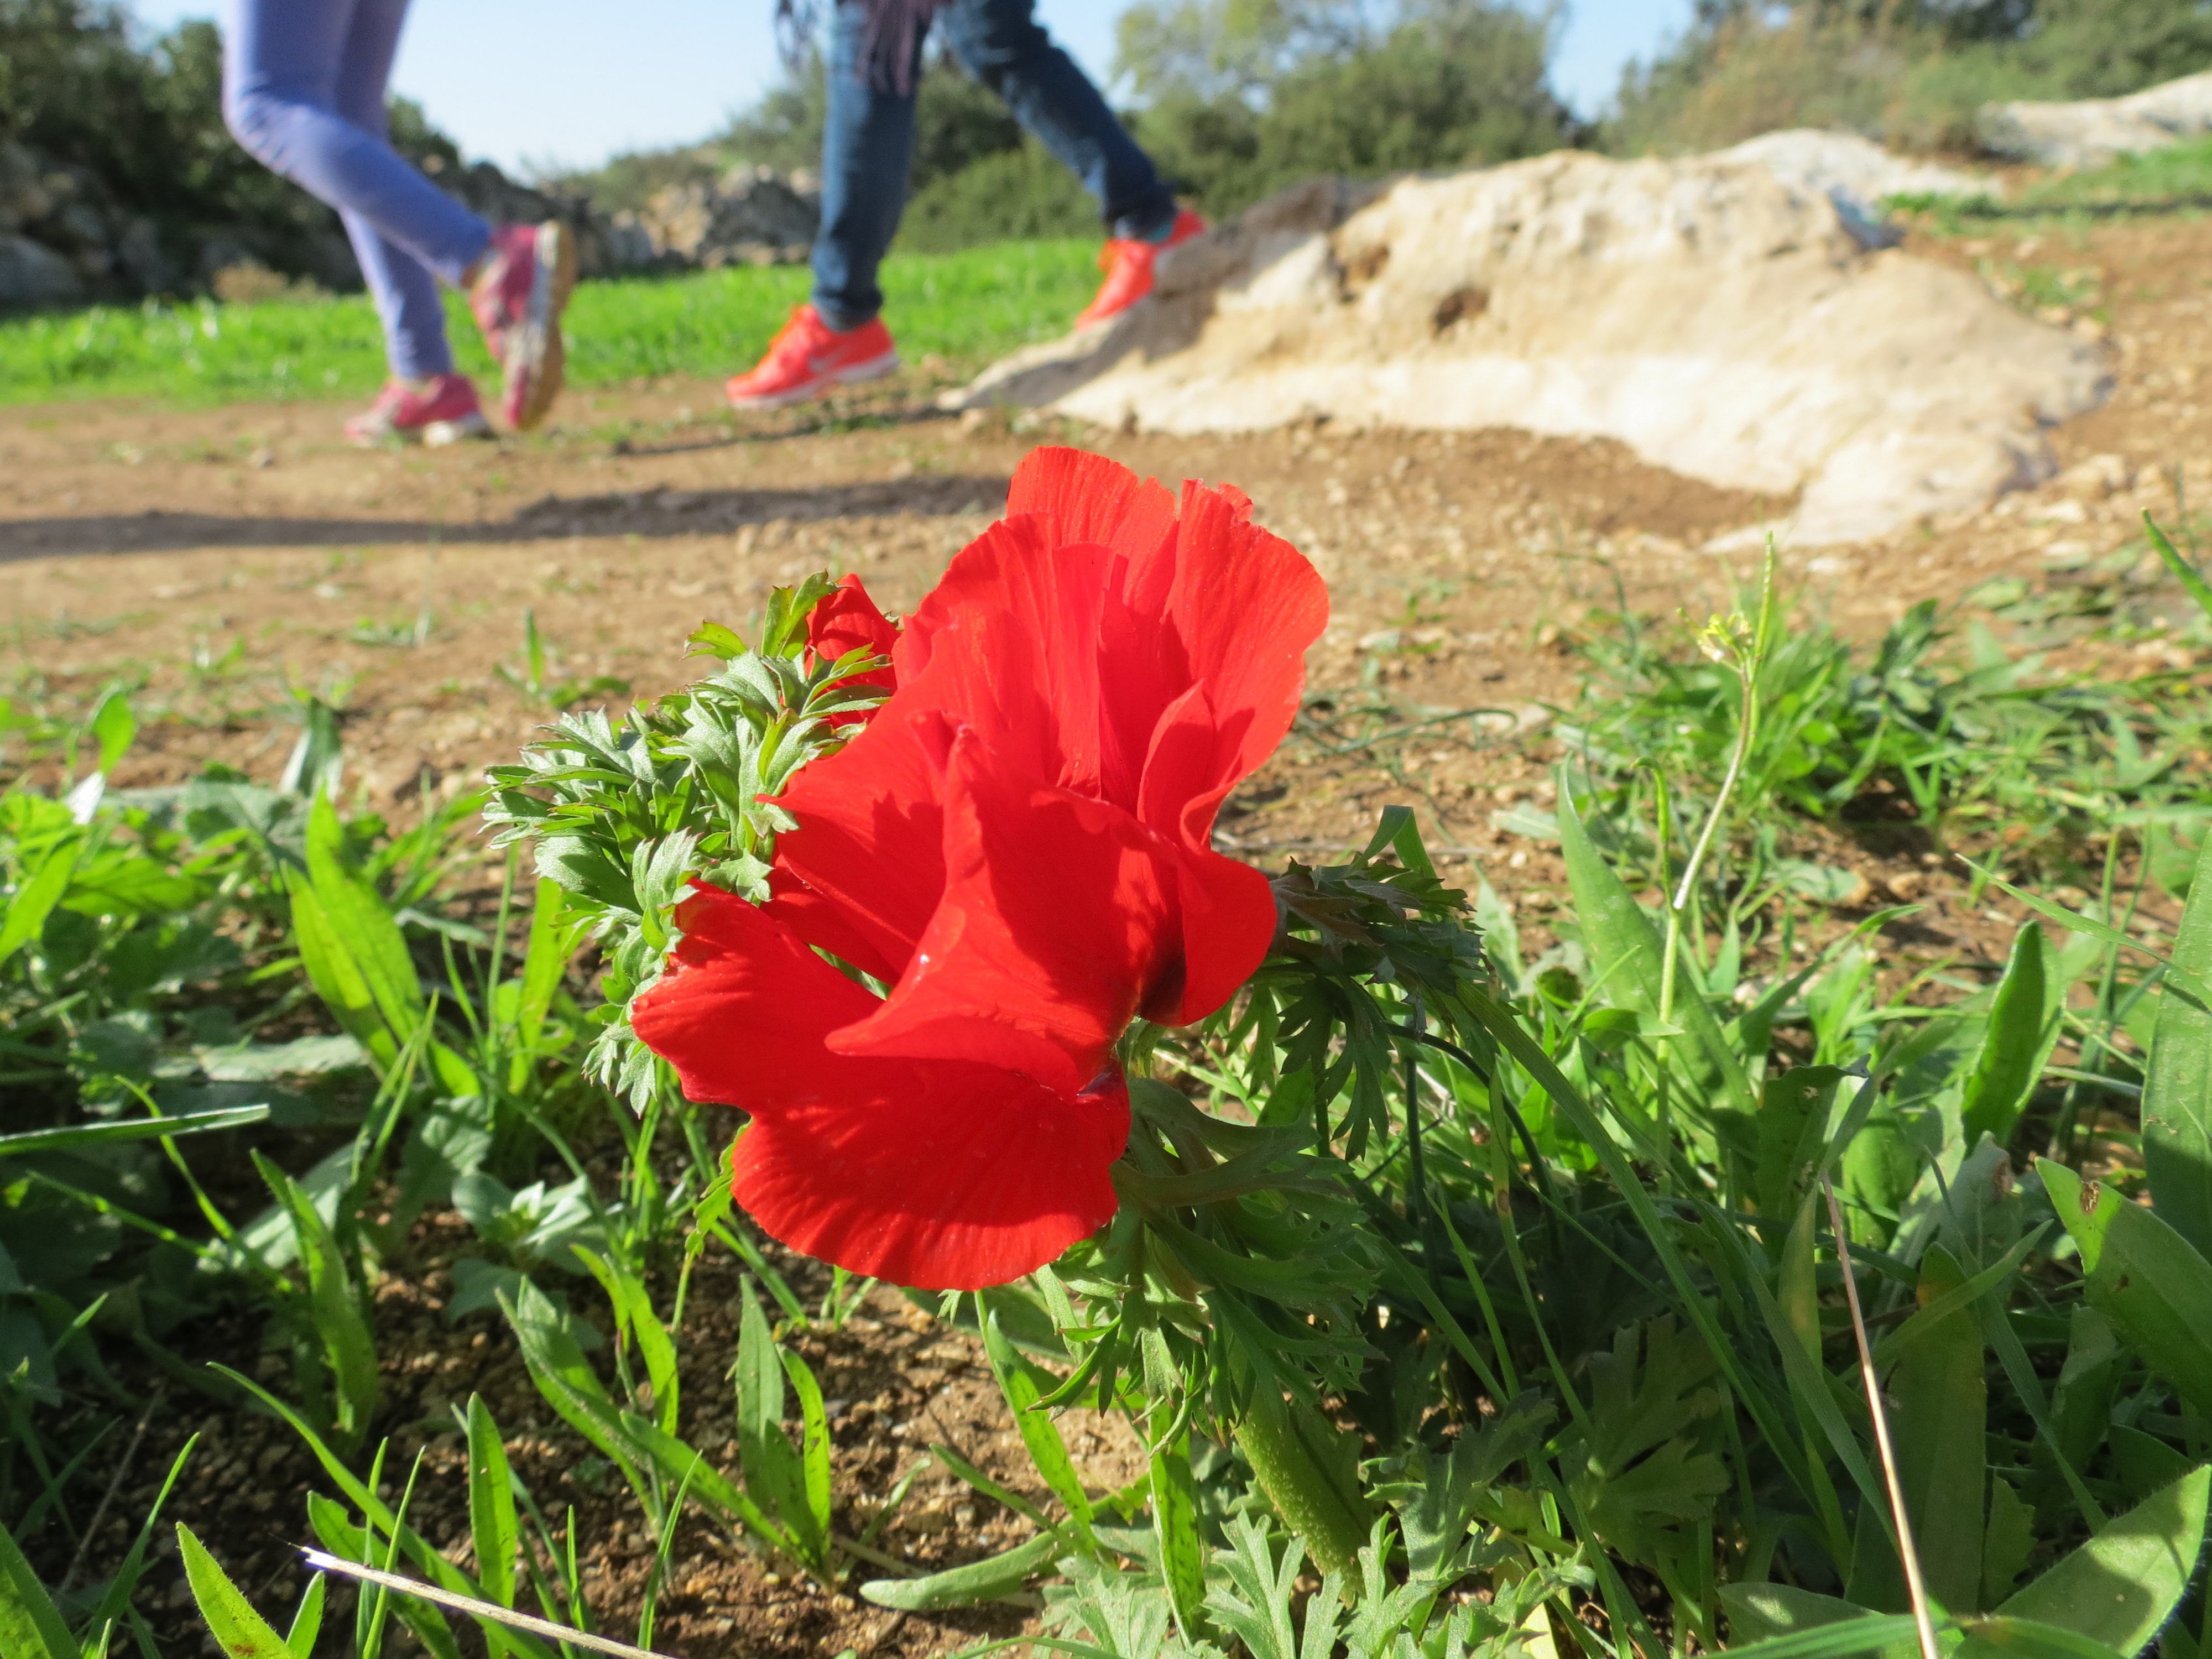
grass, plant, field, lawn, meadow, flower, flora, wildflower, poppy, flowering plant, annual plant, grass family, land plant